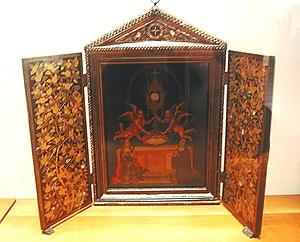
L'époque du commerce Nanban est une période de l'Histoire du Japon qui s'étend de l'arrivée des premiers Européens au Japon en 1543 jusqu'à leur exclusion quasi totale de l'archipel en 1650 avec la promulgation des lois isolationnistes du sakoku.